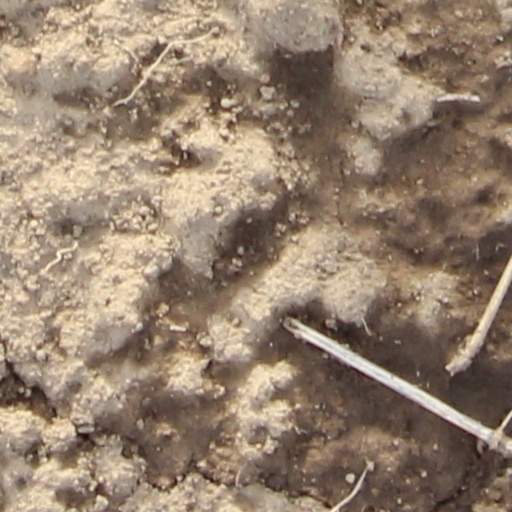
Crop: wheat